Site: brandenburg
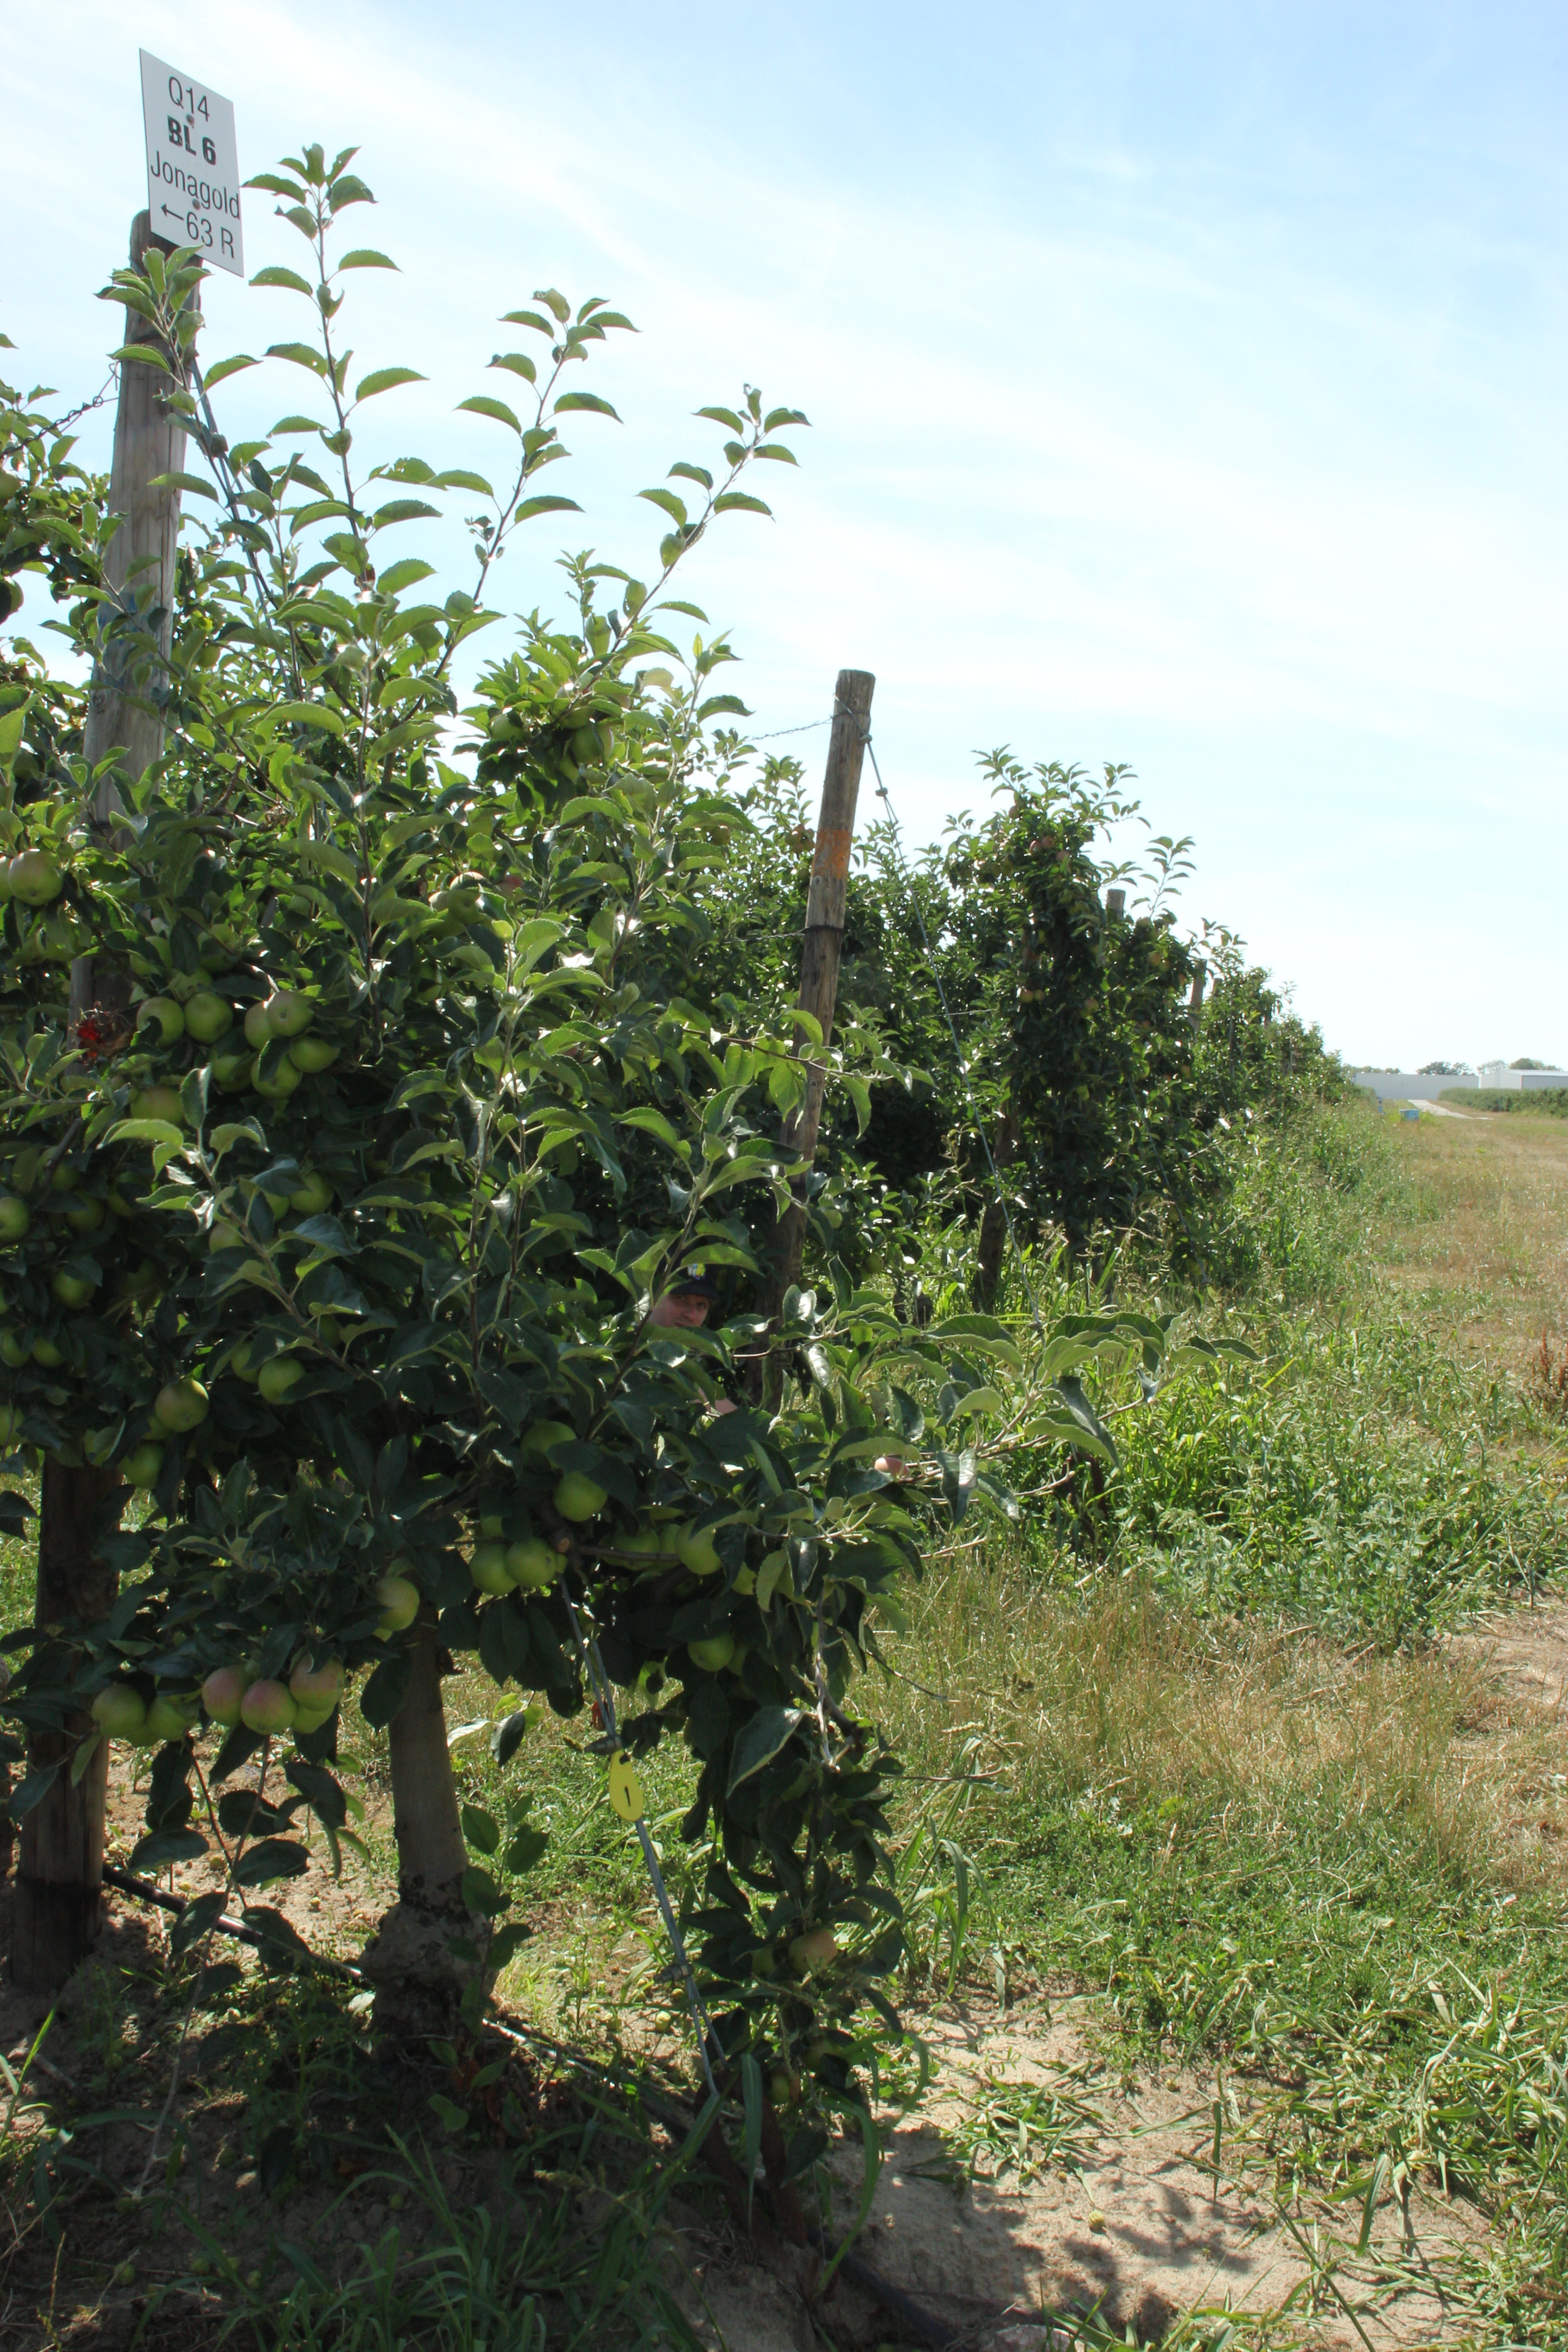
Growth stage (BBCH 77): Development of fruit